TSS Duke of Lancaster (1955)

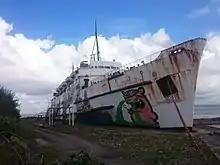
The ship in 2015

The plan was to transform the ship into the largest open air art gallery in the UK. As of August 2012, the Latvian graffiti artist "KIWIE" was commissioned to spraypaint a design on the ship. The ship was covered with graffiti described as "bright and surreal". The first phase of the project saw Kiwie and other European graffiti artists paint murals on the ship between August and November 2012, and the second phase (starting at the end of March 2013) included the work of British-based artists such as Snub23, Spacehop, Dan Kitchener and Dale Grimshaw. One of the artworks is a picture of the ship's first captain, John 'Jack' Irwin. However in 2017 both sides of the ship were painted black.